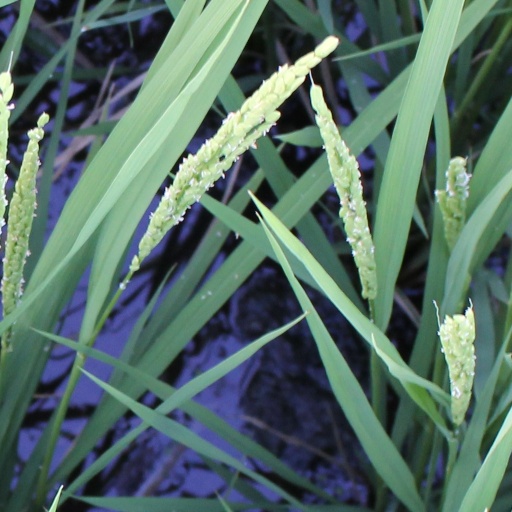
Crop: rice